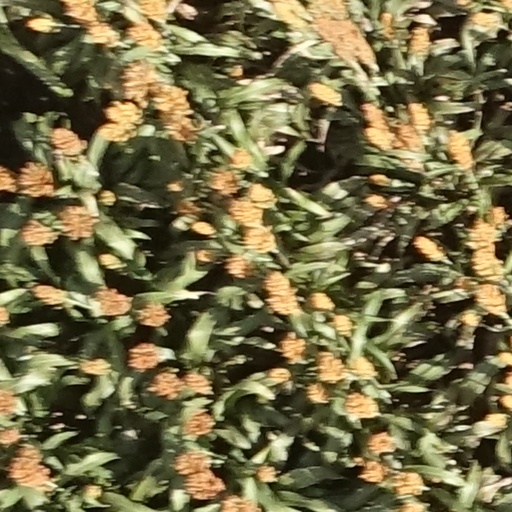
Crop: sorghum